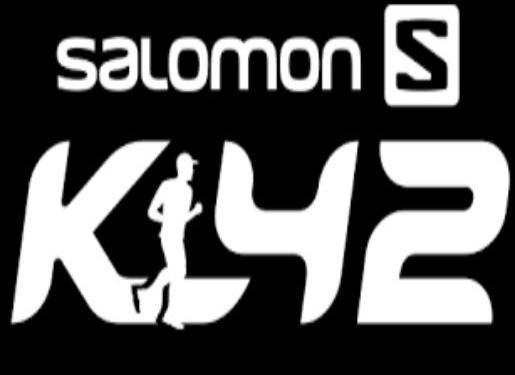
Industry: Clothes